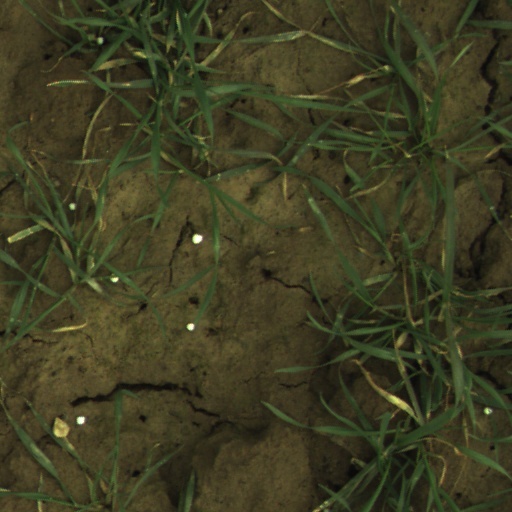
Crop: wheat